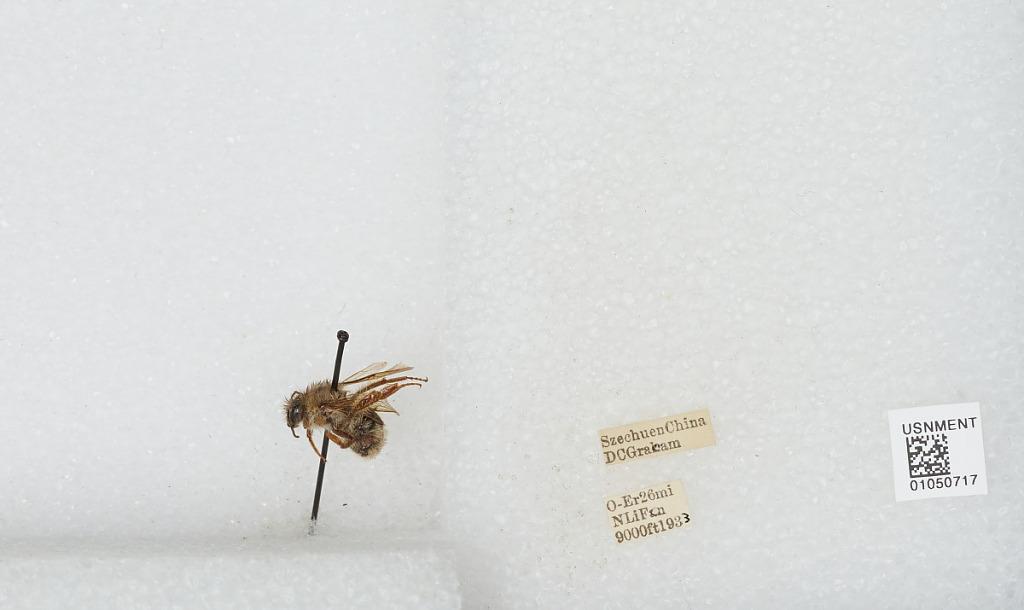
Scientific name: Bombus sp.
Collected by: D. Graham
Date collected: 1933--
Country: China
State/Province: Sichuan
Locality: O-Er 26 mi N Li Fan